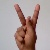
The image shows a hand gesture representing the letter 'K' in Indian Sign Language.